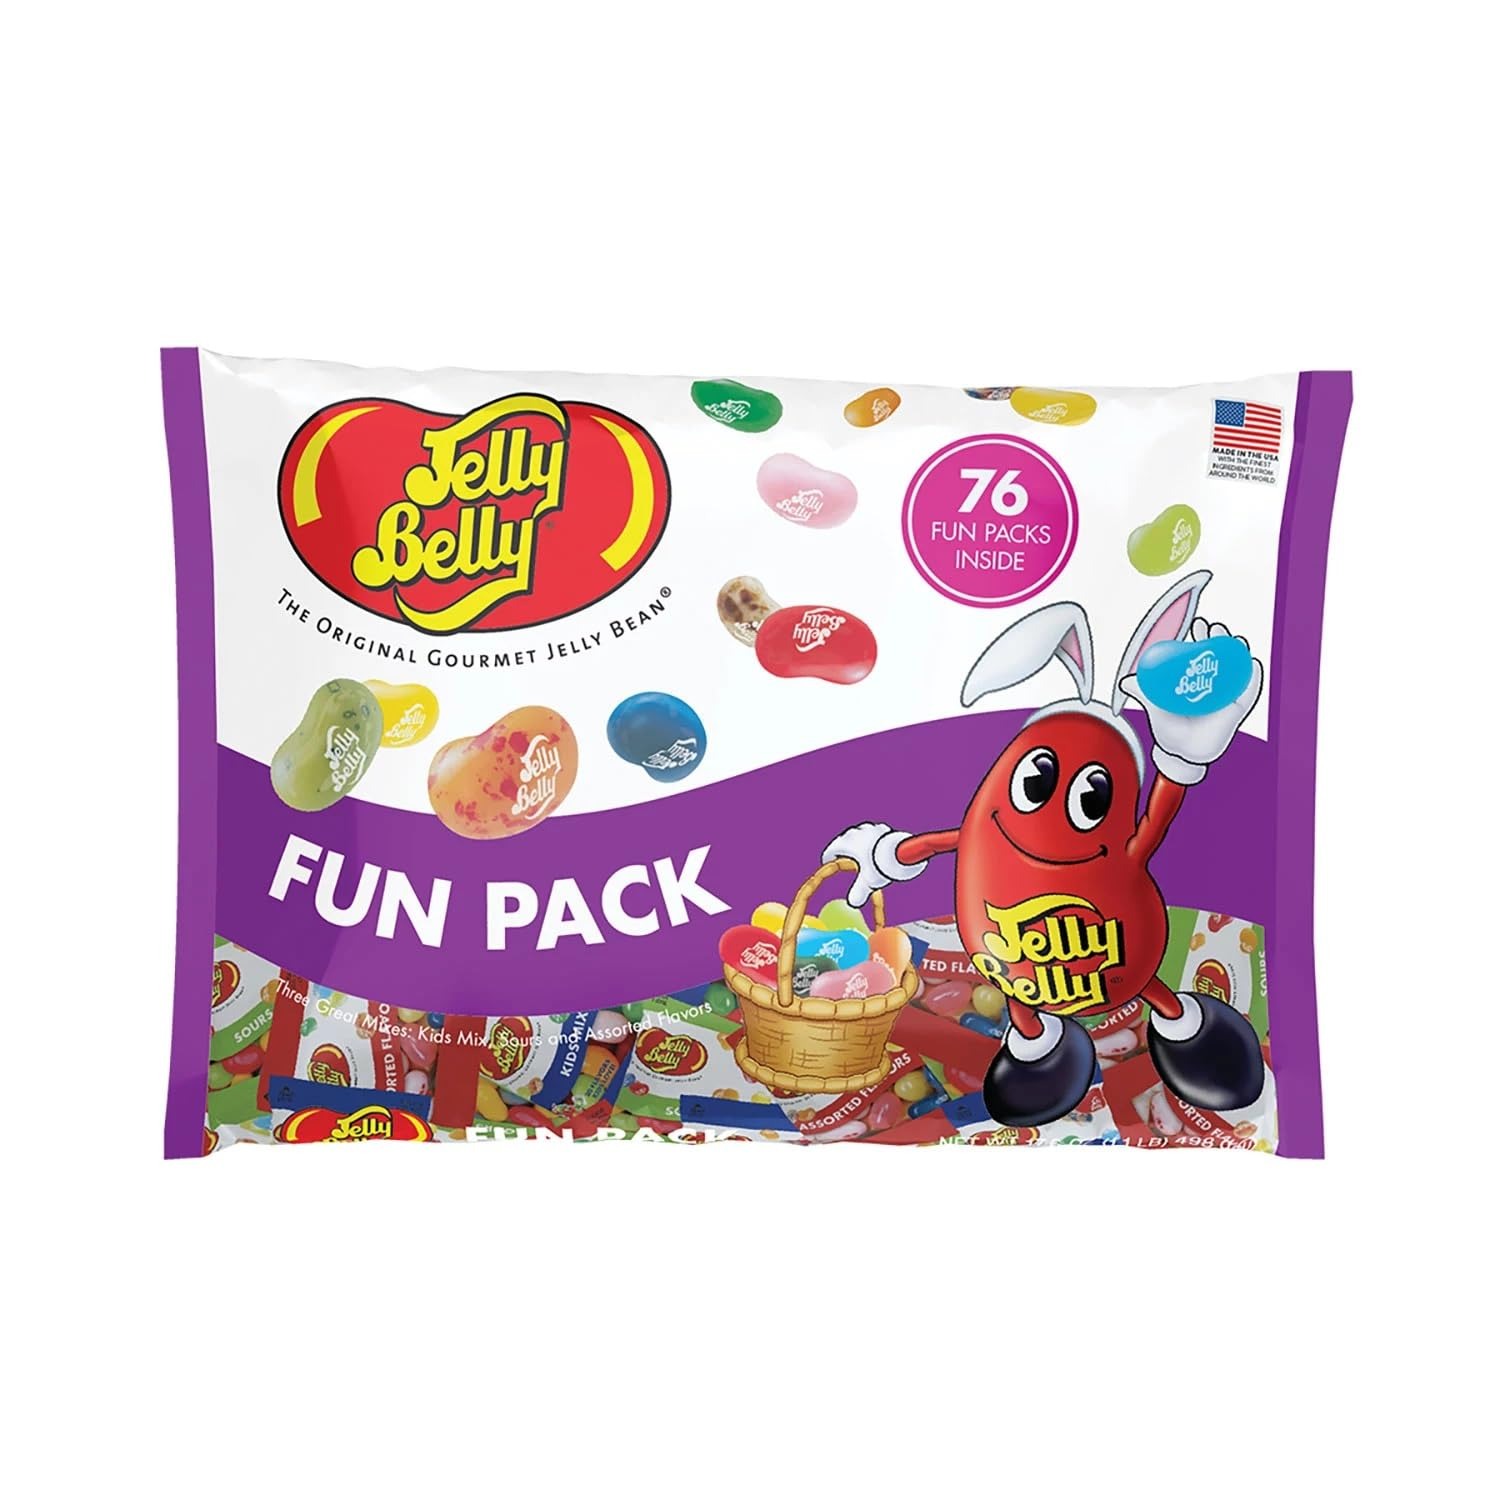
Item Name: Jelly Belly Easter Fun Pack (1.1 Pounds)
Bullet Point 1: Gourmet jelly beans
Bullet Point 2: Flavored with 14 fruit juices and purees
Bullet Point 3: Over one pound of jelly beans
Bullet Point 4: Made with high-quality ingredients
Bullet Point 5: This mixture of these favorite flavors is perfect for any jelly bean-lover in your life
Product Description: Get ready to dive into a fun-packed flavor adventure with the Jelly Belly Fun Pack, tipping the scales at an impressive 1.1 lbs. of sheer joy! Hold onto your taste buds because you're in for a trip down memory lane, courtesy of these iconic jelly beans. From the timeless thrill of Very Cherry to the popcorn-party of Buttered Popcorn, and even the zany zing of Tutti-Frutti and Blueberry, each jelly bean is like a portal to your sweetest memories, wrapped in a chewy, sugary embrace.Jelly Belly has been perfecting these tiny bursts of happiness for ages, blending top-notch ingredients with a dash of pure magic. These aren't just jelly beans; they're edible time machines, infused with the magic of cherished moments. Whether you're throwing a birthday bash, sharing laughs with old pals or treating yourself to a nostalgia-fueled flavor fest, the Jelly Belly Fun Pack is your golden ticket. With a generous 1.1 lbs. of jelly bean goodness, it's time to rip open the pack and let the good times roll!
Value: 17.0
Unit: Ounce

Price: 16.64